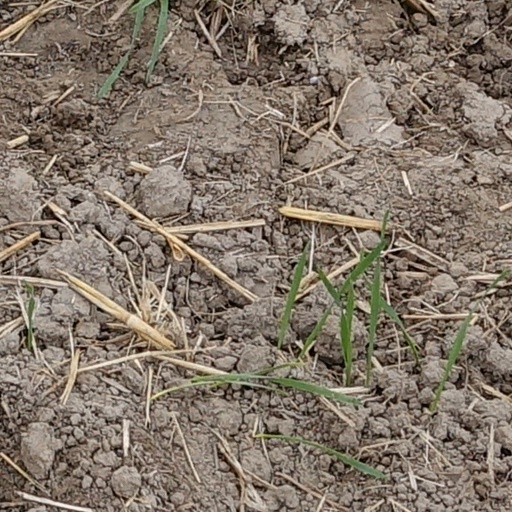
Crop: wheat